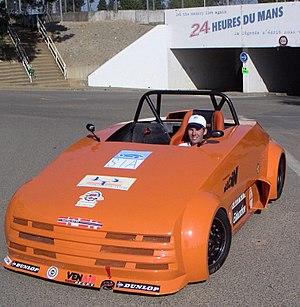
Véhicule thermique prototype Razza
L'Écurie Piston Sport Auto est une association loi de 1901 d'élèves-ingénieurs de l'École centrale de Lyon pour la conception, la production – en mixité professionnelle avec un ensemble de partenaires pédagogiques rhônalpins –, l'intégration et la validation de véhicules écologiques prototypes de compétition.